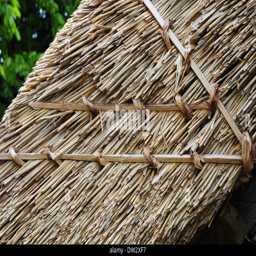
staples in a thatched roof